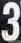
Number: 3